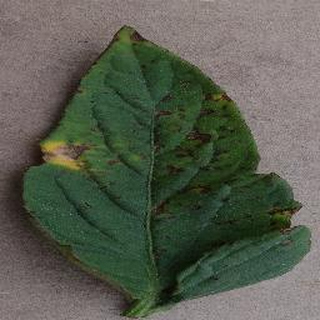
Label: tomato_bacterial_spot